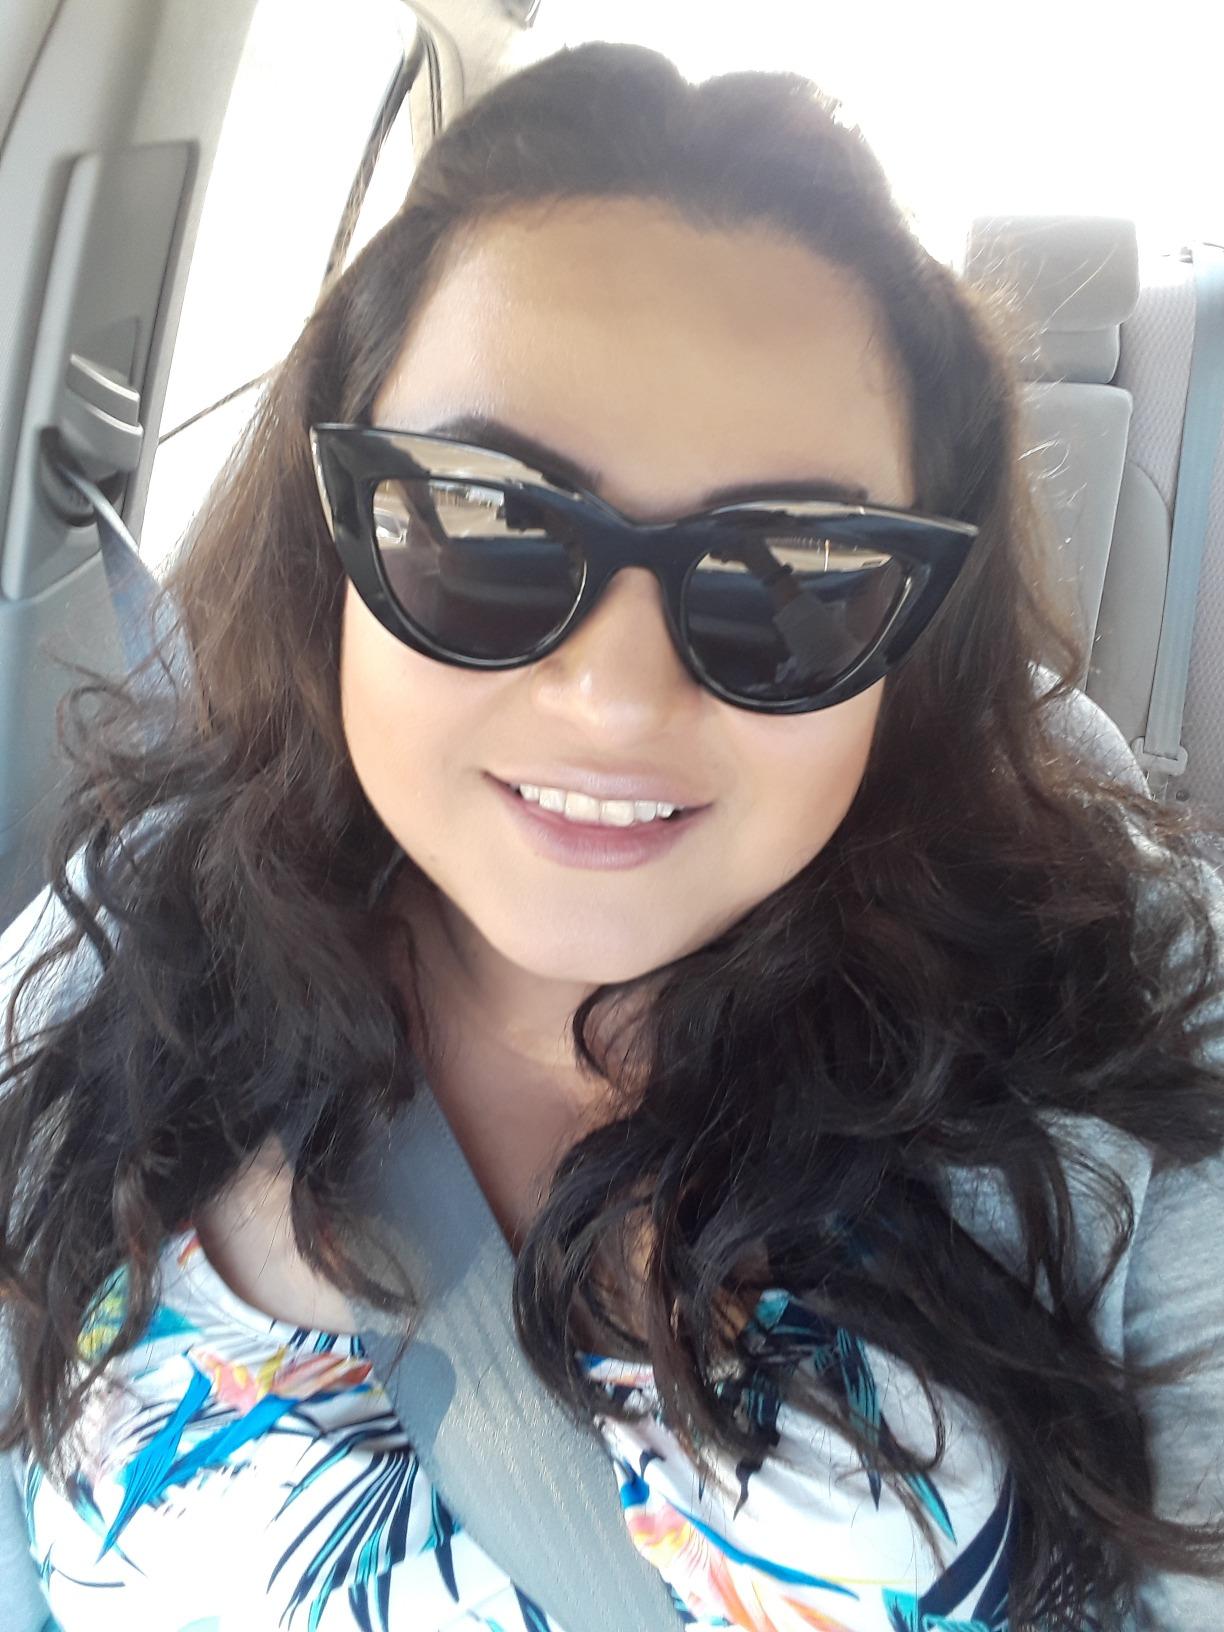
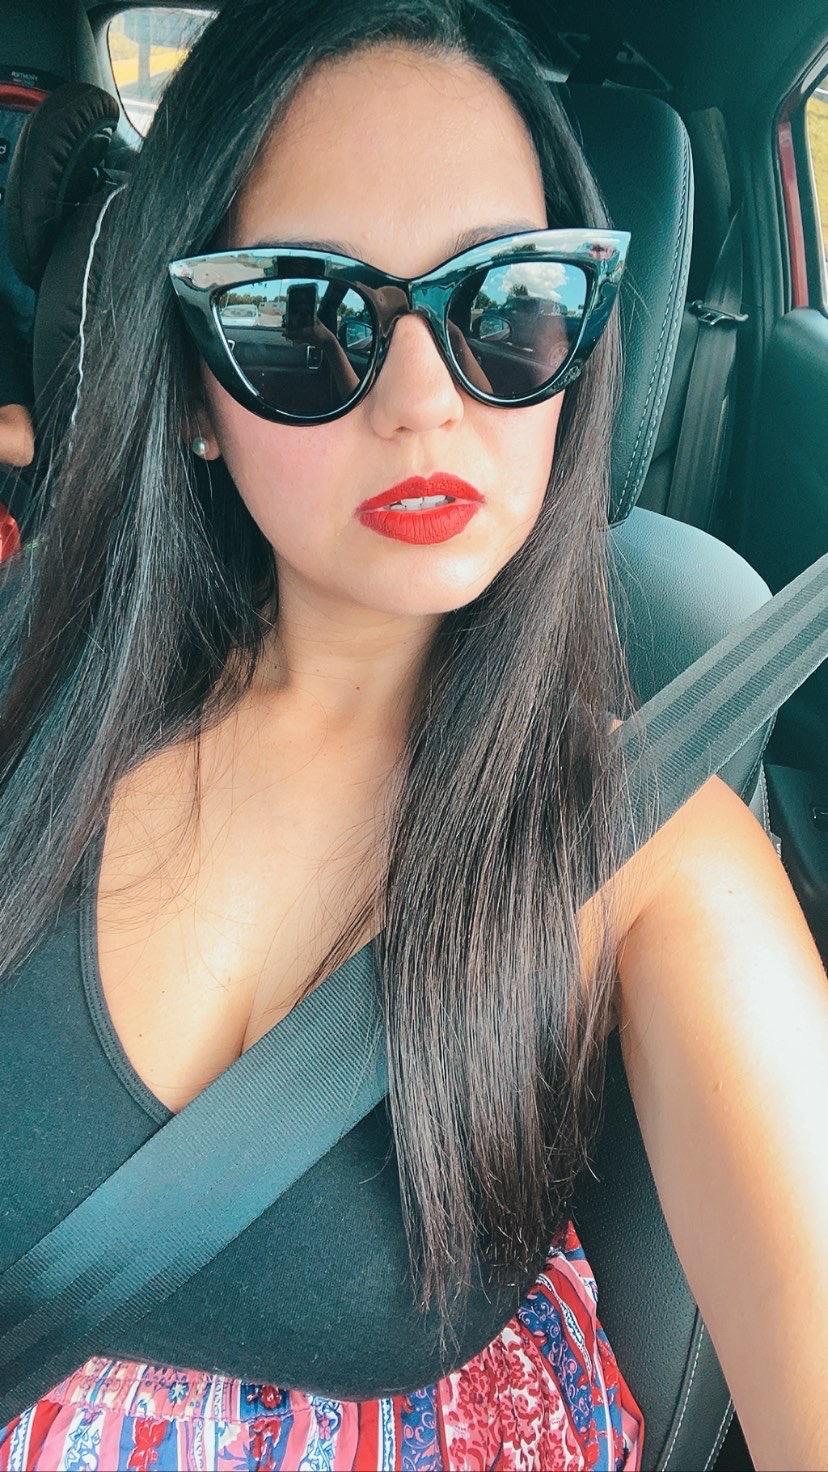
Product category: accessories_sunglasses
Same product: yes